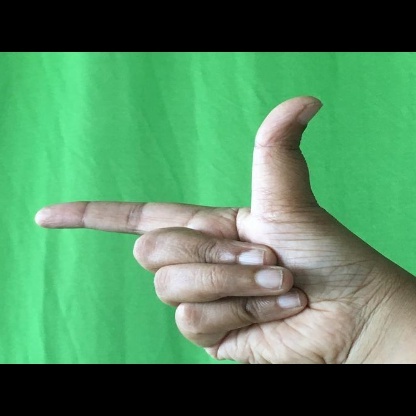
Mudra: Chandrakala